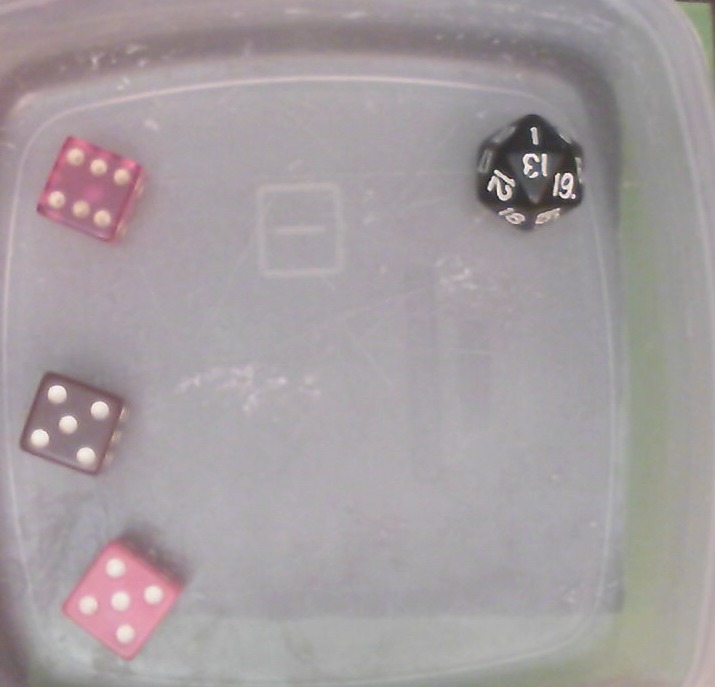
Dice in frame:
type: d6
value: 6
type: d6
value: 5
type: d6
value: 5
type: d20
value: 13
Label source: human
Face values trusted: no